Mojette beans

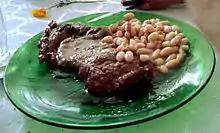
Mogette beans prepared alongside a meat main dish, typically ham from Vendée.

Mojette beans or Mogette beans are white beans native to the New World and traditionally eaten in the French department of Vendée in the region of Pays de la Loire. They are smooth, fine and almost rectangular.